Marcus Annius Verus (father of Marcus Aurelius)

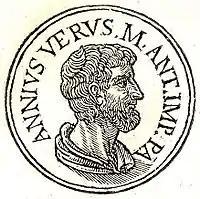
Marcus Annius Verus from "Promptuarii Iconum Insigniorum"

Marcus Annius Verus was a distinguished Roman politician who lived in the 2nd century, served as a praetor and was the father of the Emperor Marcus Aurelius.